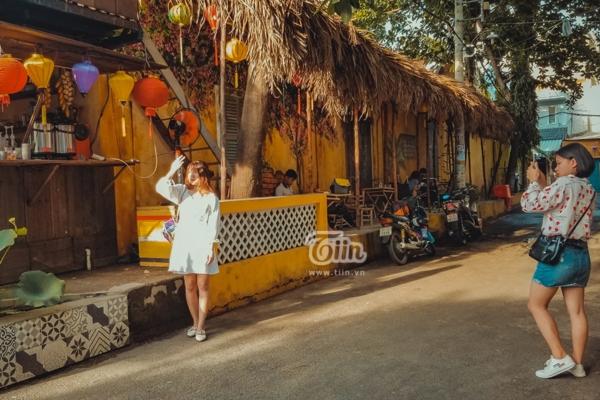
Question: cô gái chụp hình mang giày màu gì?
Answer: giày màu trắng